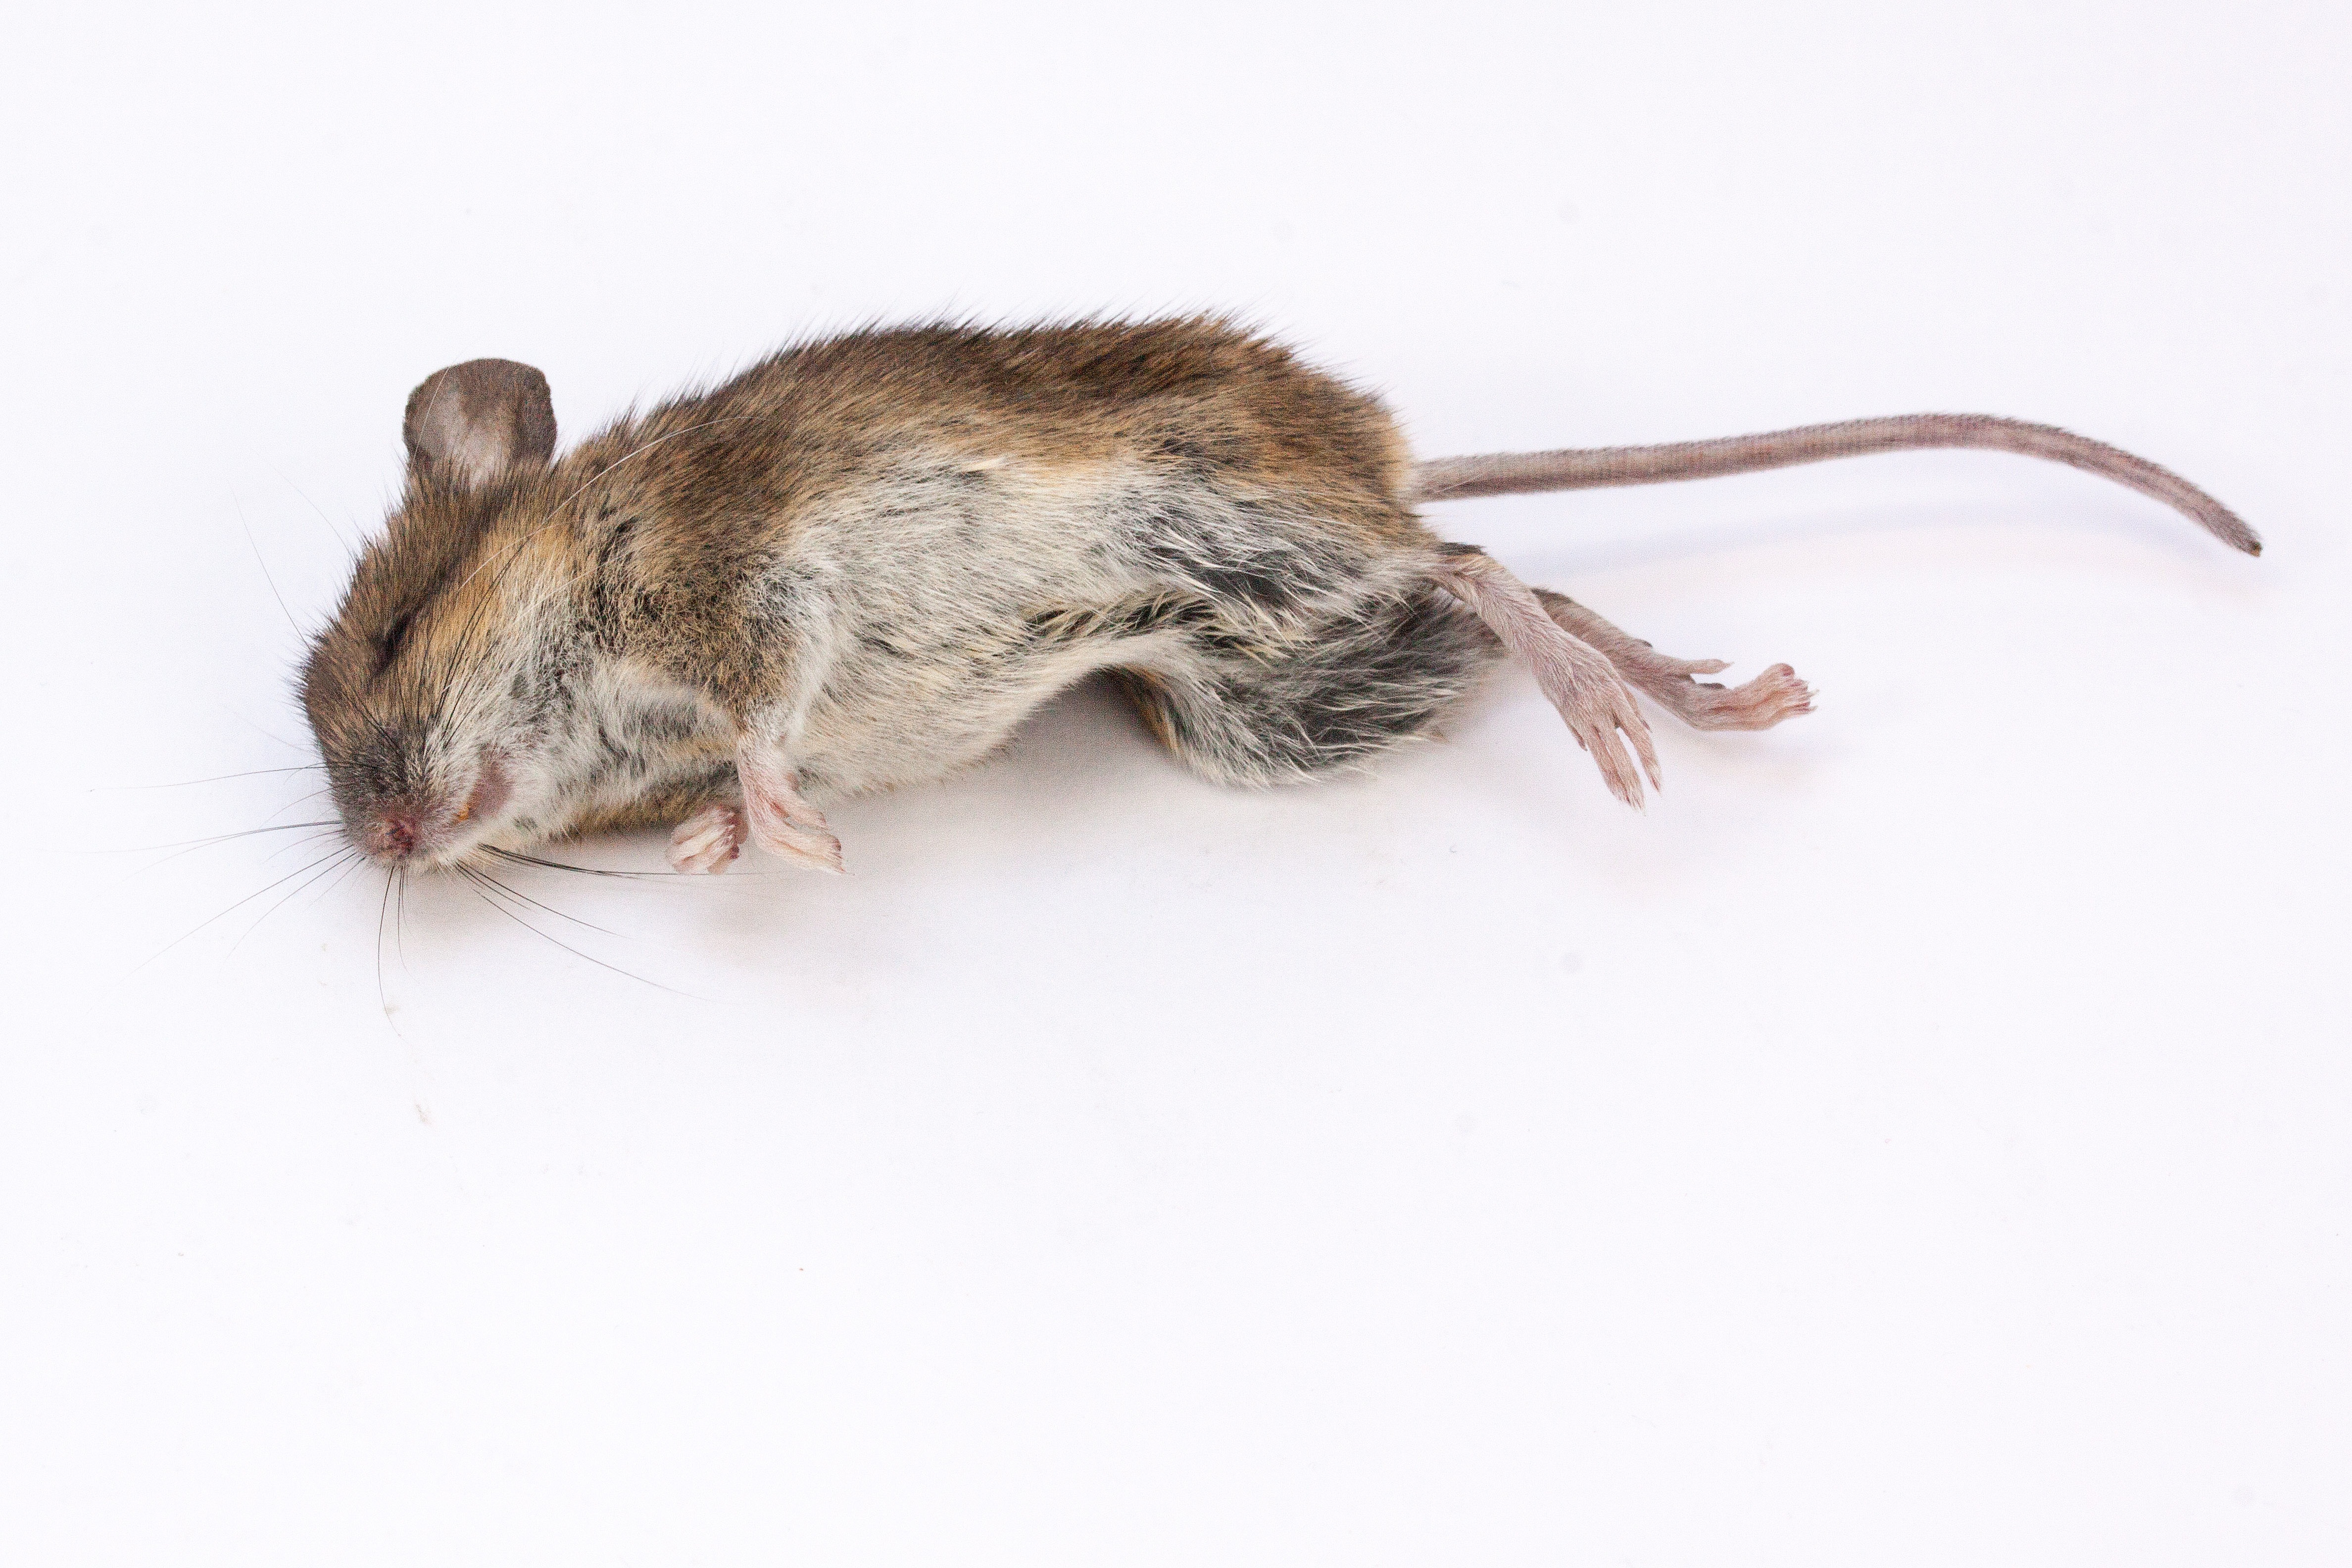
nature, mouse, mammal, dead, rodent, fauna, rat, whiskers, vertebrate, chipmunk, pest, wood mouse, apodemus sylvaticus, gerbil, muroidea, degu, muridae, dead mouse